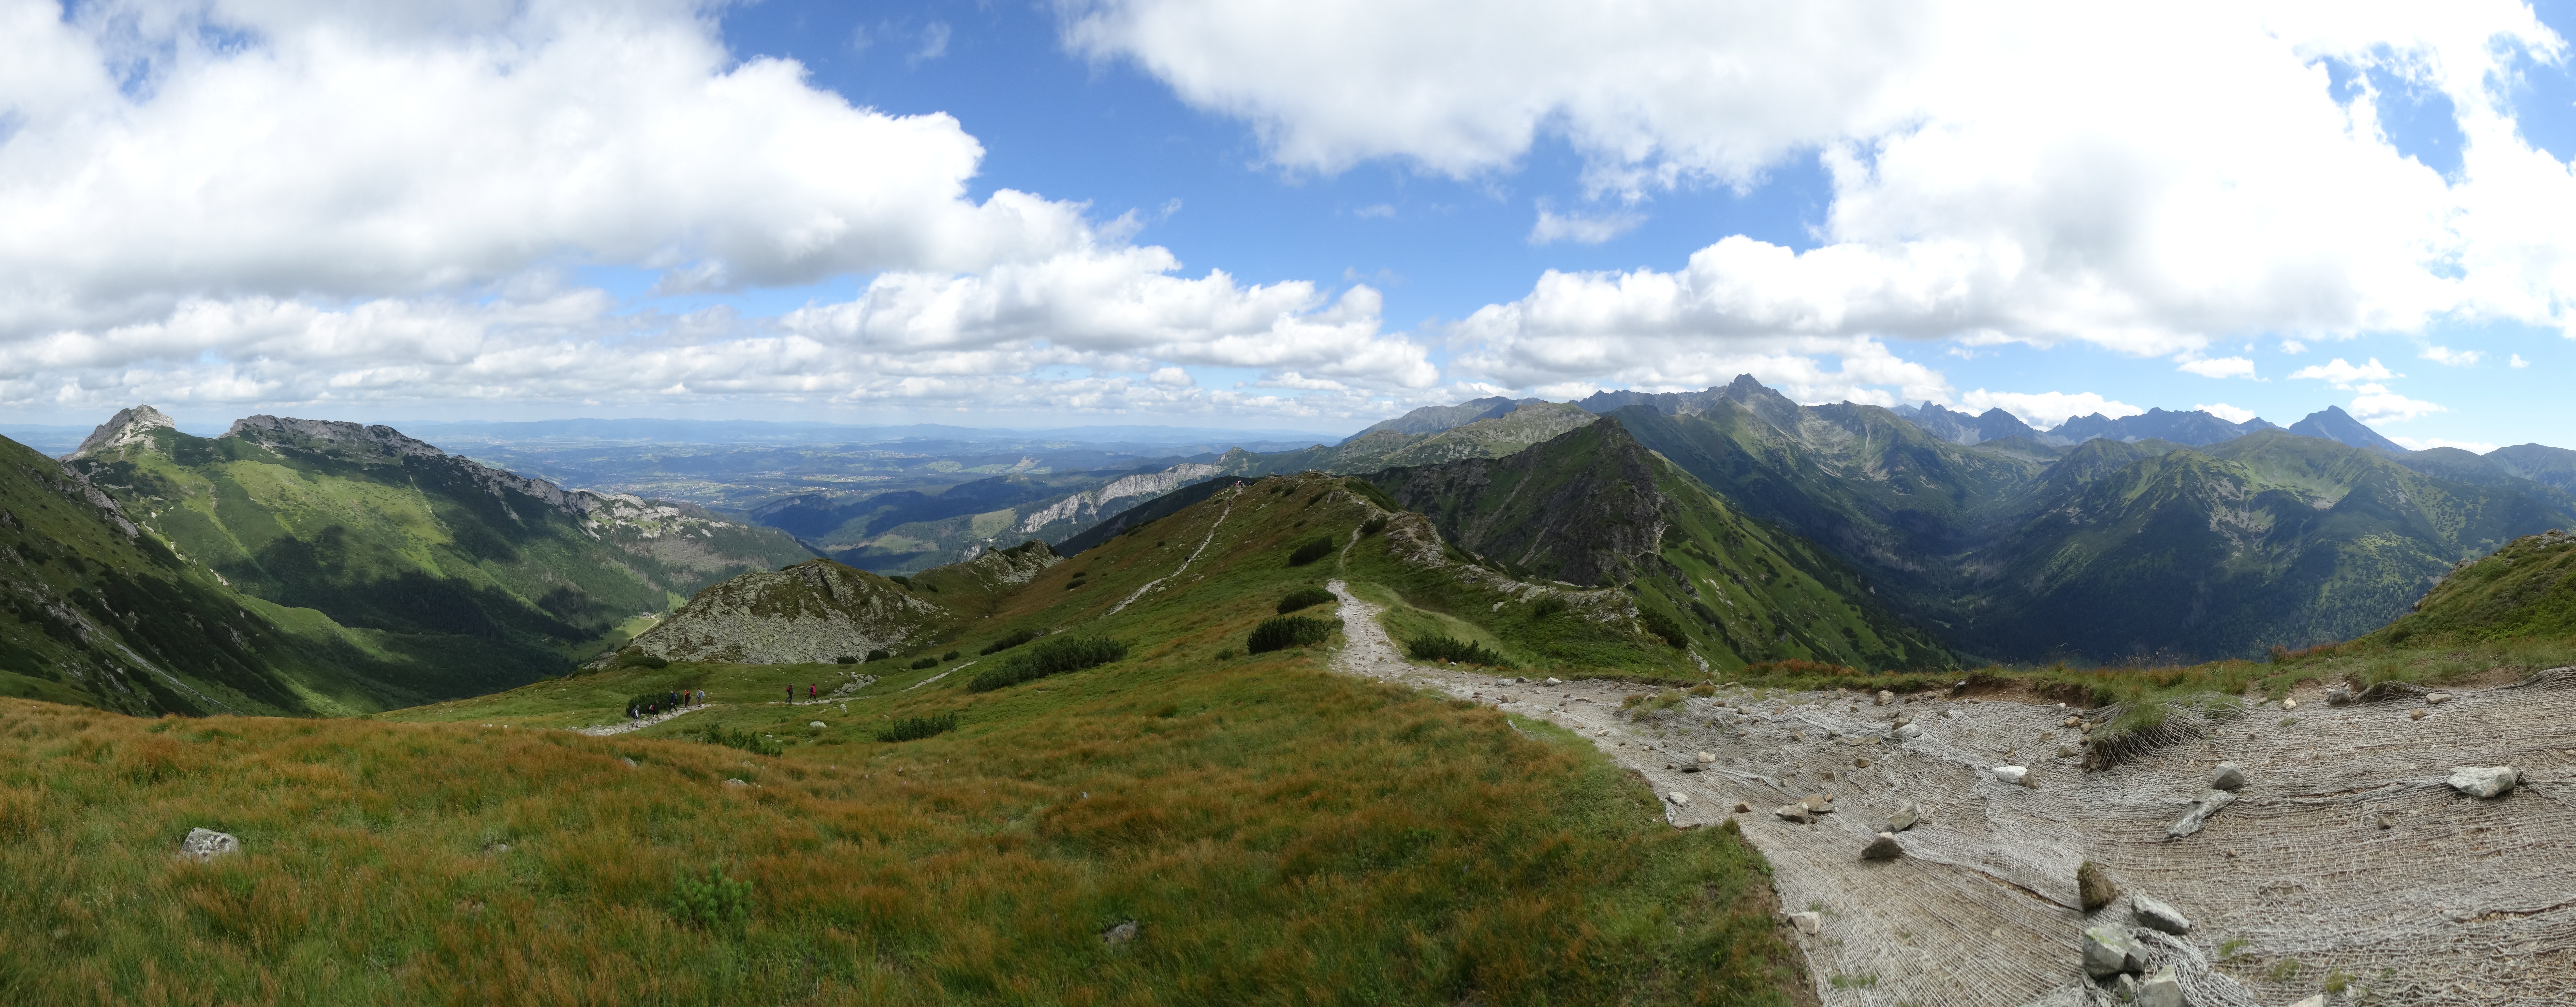
landscape, nature, wilderness, walking, mountain, trail, meadow, hill, adventure, valley, mountain range, panorama, highland, ridge, mountains, alps, grassland, plateau, fell, loch, the national park, tatry, landform, the high tatras, mountain pass, geographical feature, mountainous landforms